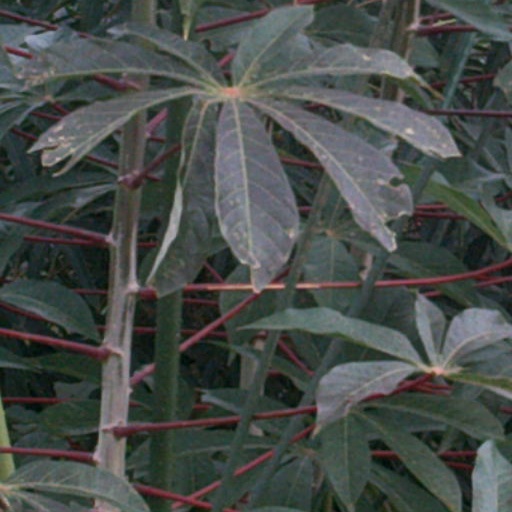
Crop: cassava